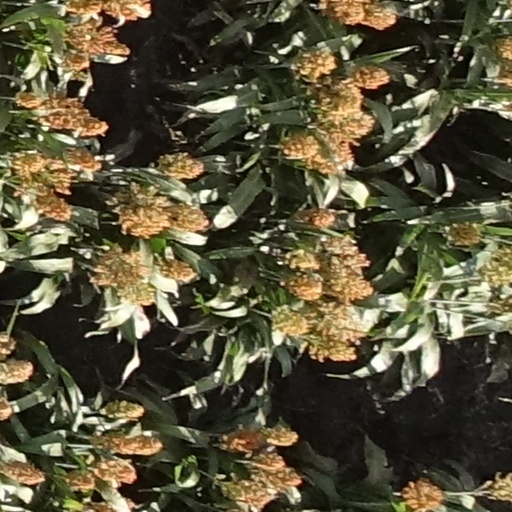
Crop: sorghum